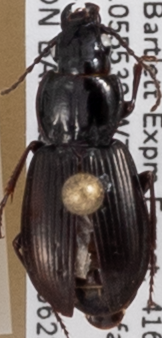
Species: Pterostichus pensylvanicus
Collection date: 2022-06-22
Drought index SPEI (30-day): -1.058
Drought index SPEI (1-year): -0.362
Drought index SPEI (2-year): -1.13